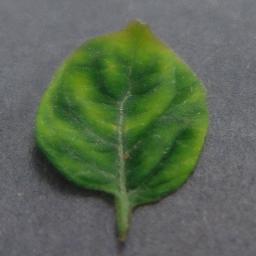
Label: Tomato___Tomato_Yellow_Leaf_Curl_Virus